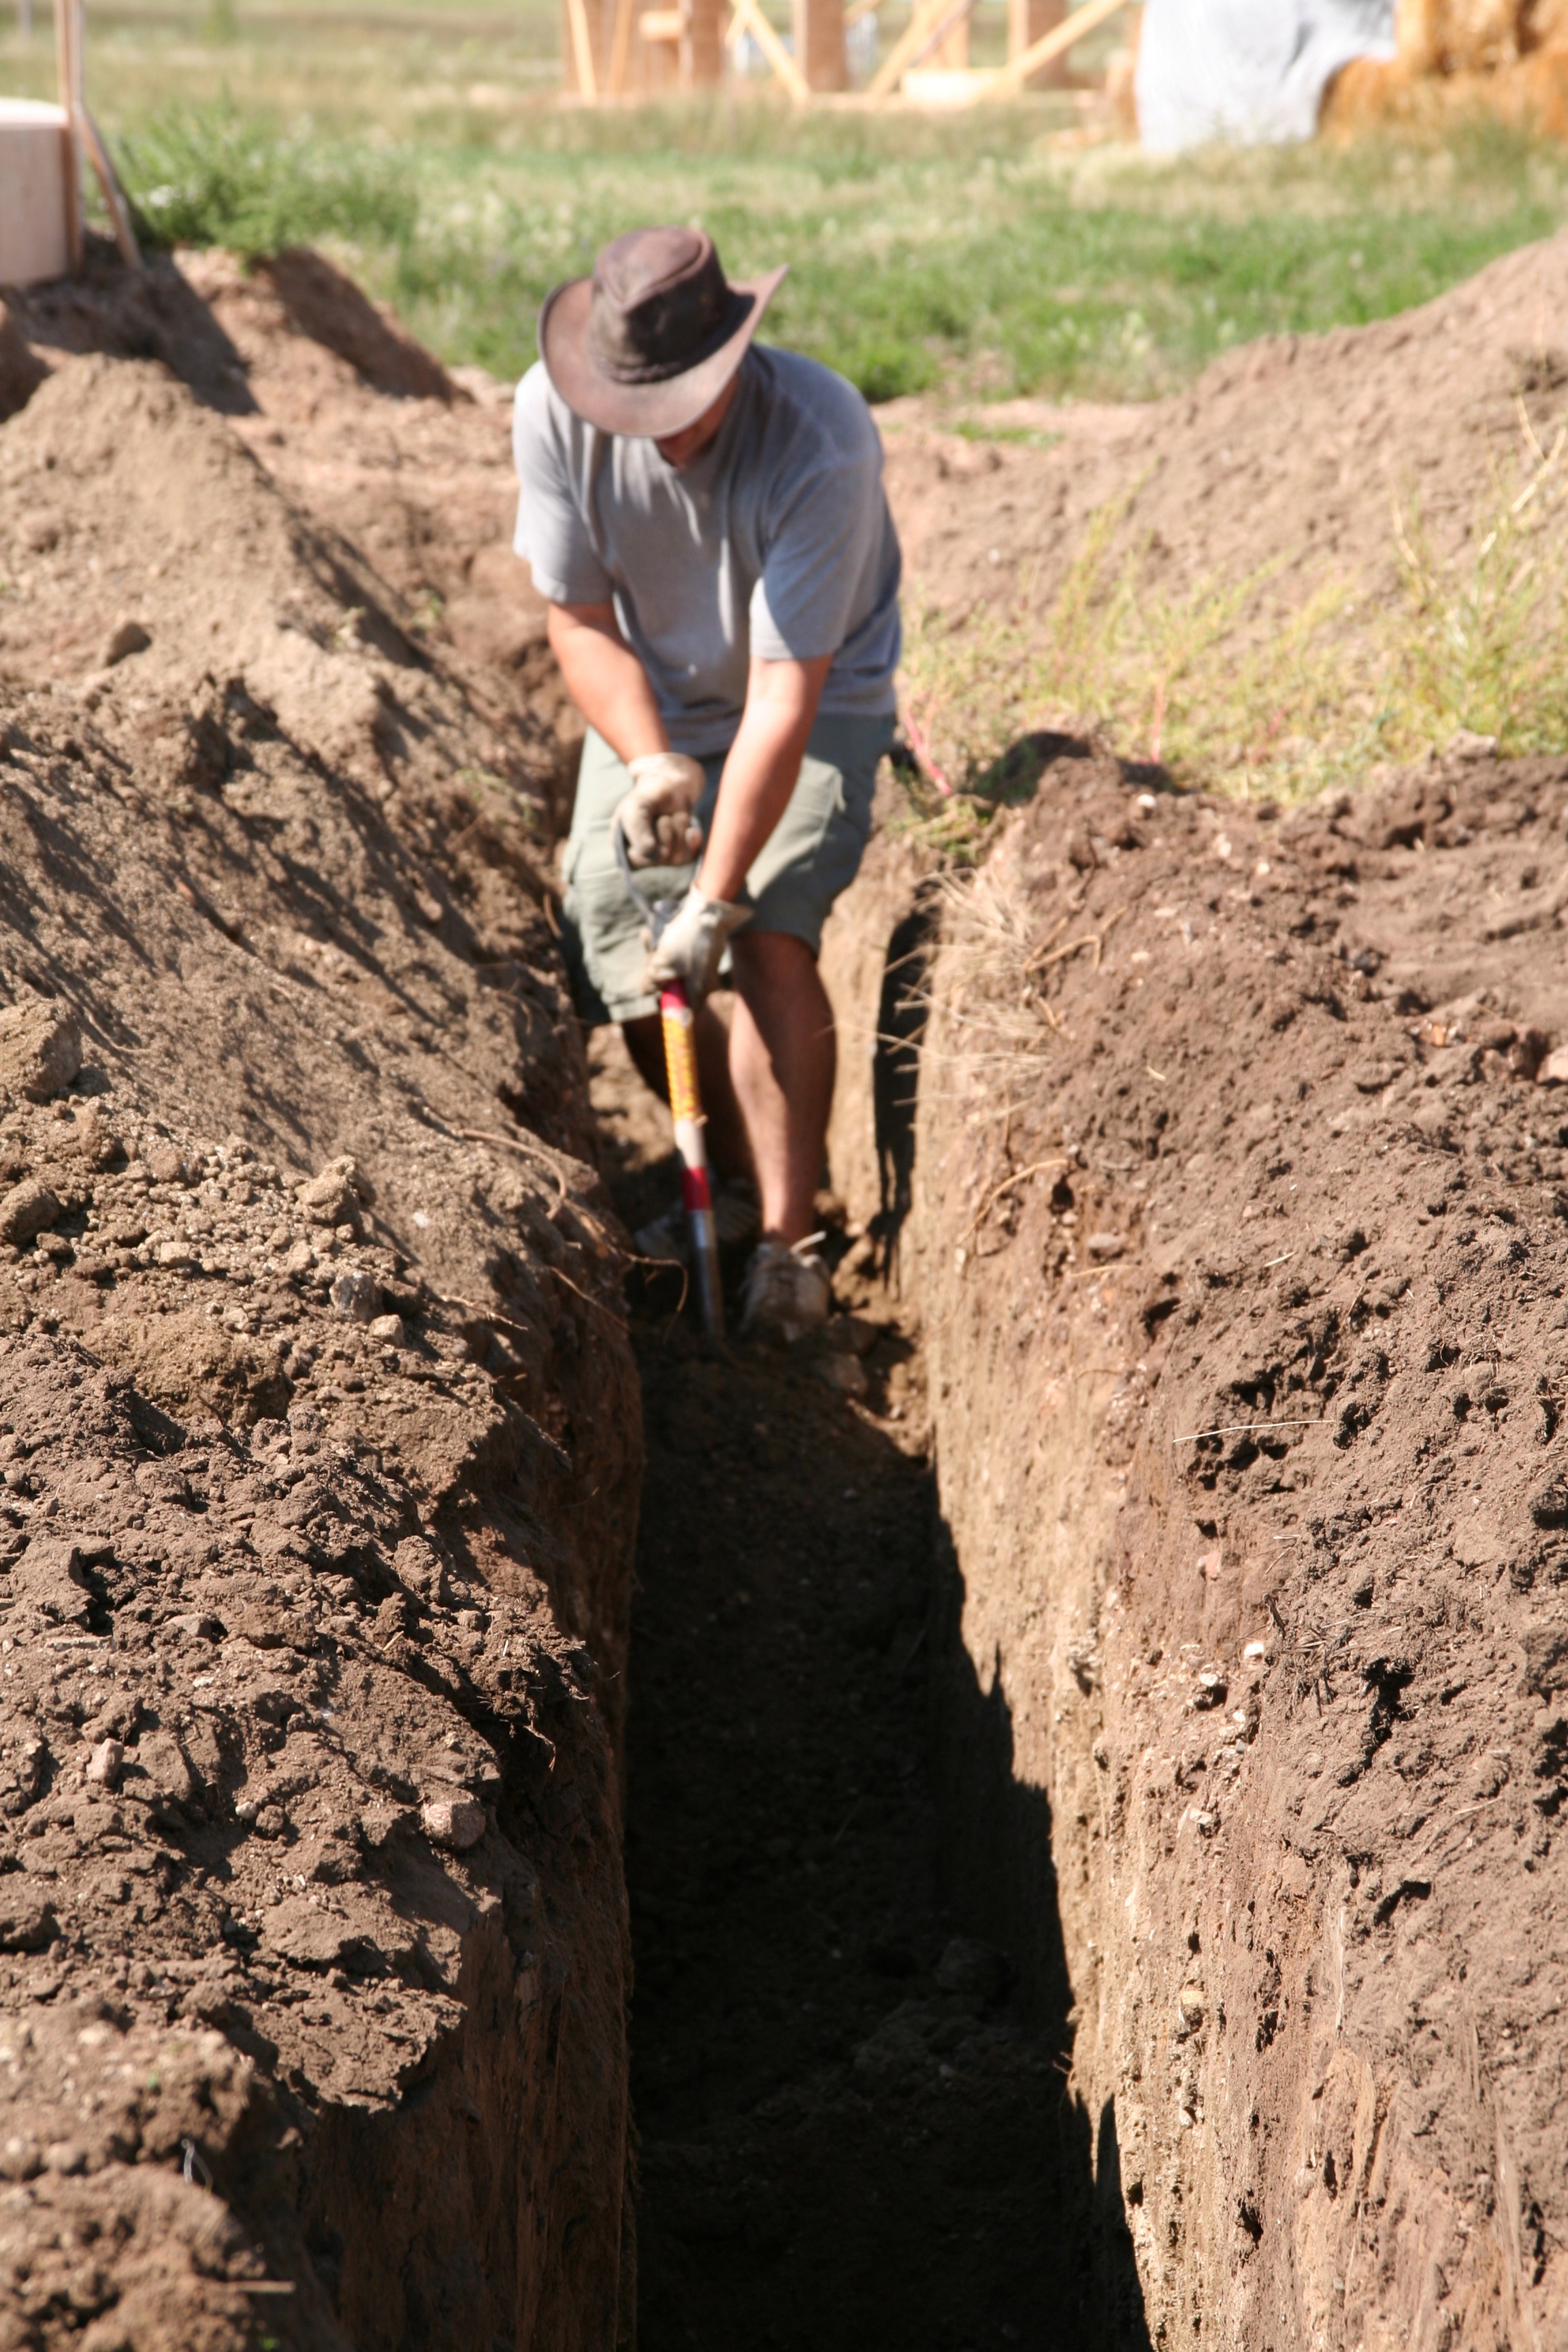
work, man, working, soil, laying, geology, pipe, digging, shovel, dig, plumbing, sewage, trench